Viral arthritis (poultry)

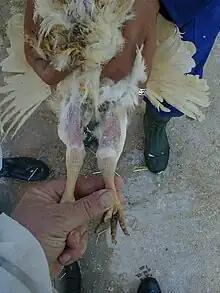
Right hock enlargement in viral arthritis in a parent-stock pullet

Viral arthritis is an infectious disease in poultry, such as chickens and turkeys, caused by Avian reovirus. Arthritis and tenosynovitis are the main signs of Avian reovirus infection in chickens, although the virus can cause other signs.